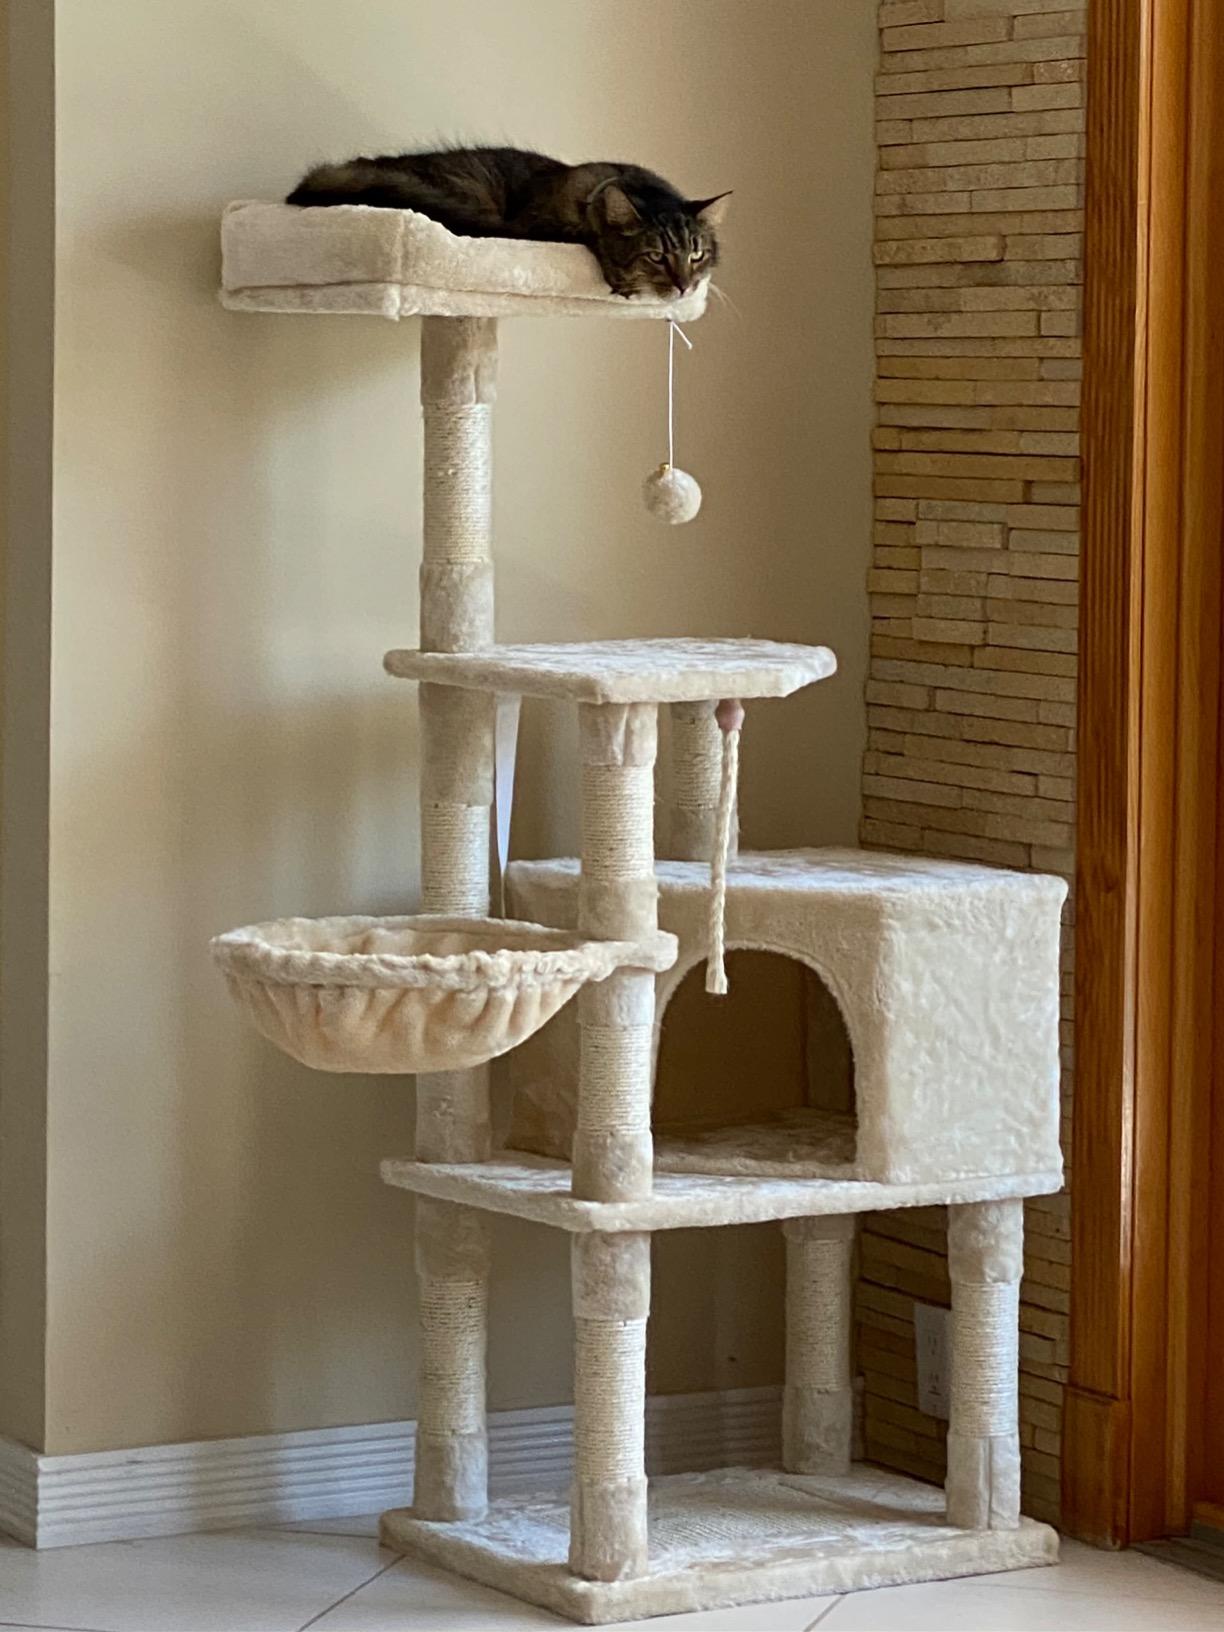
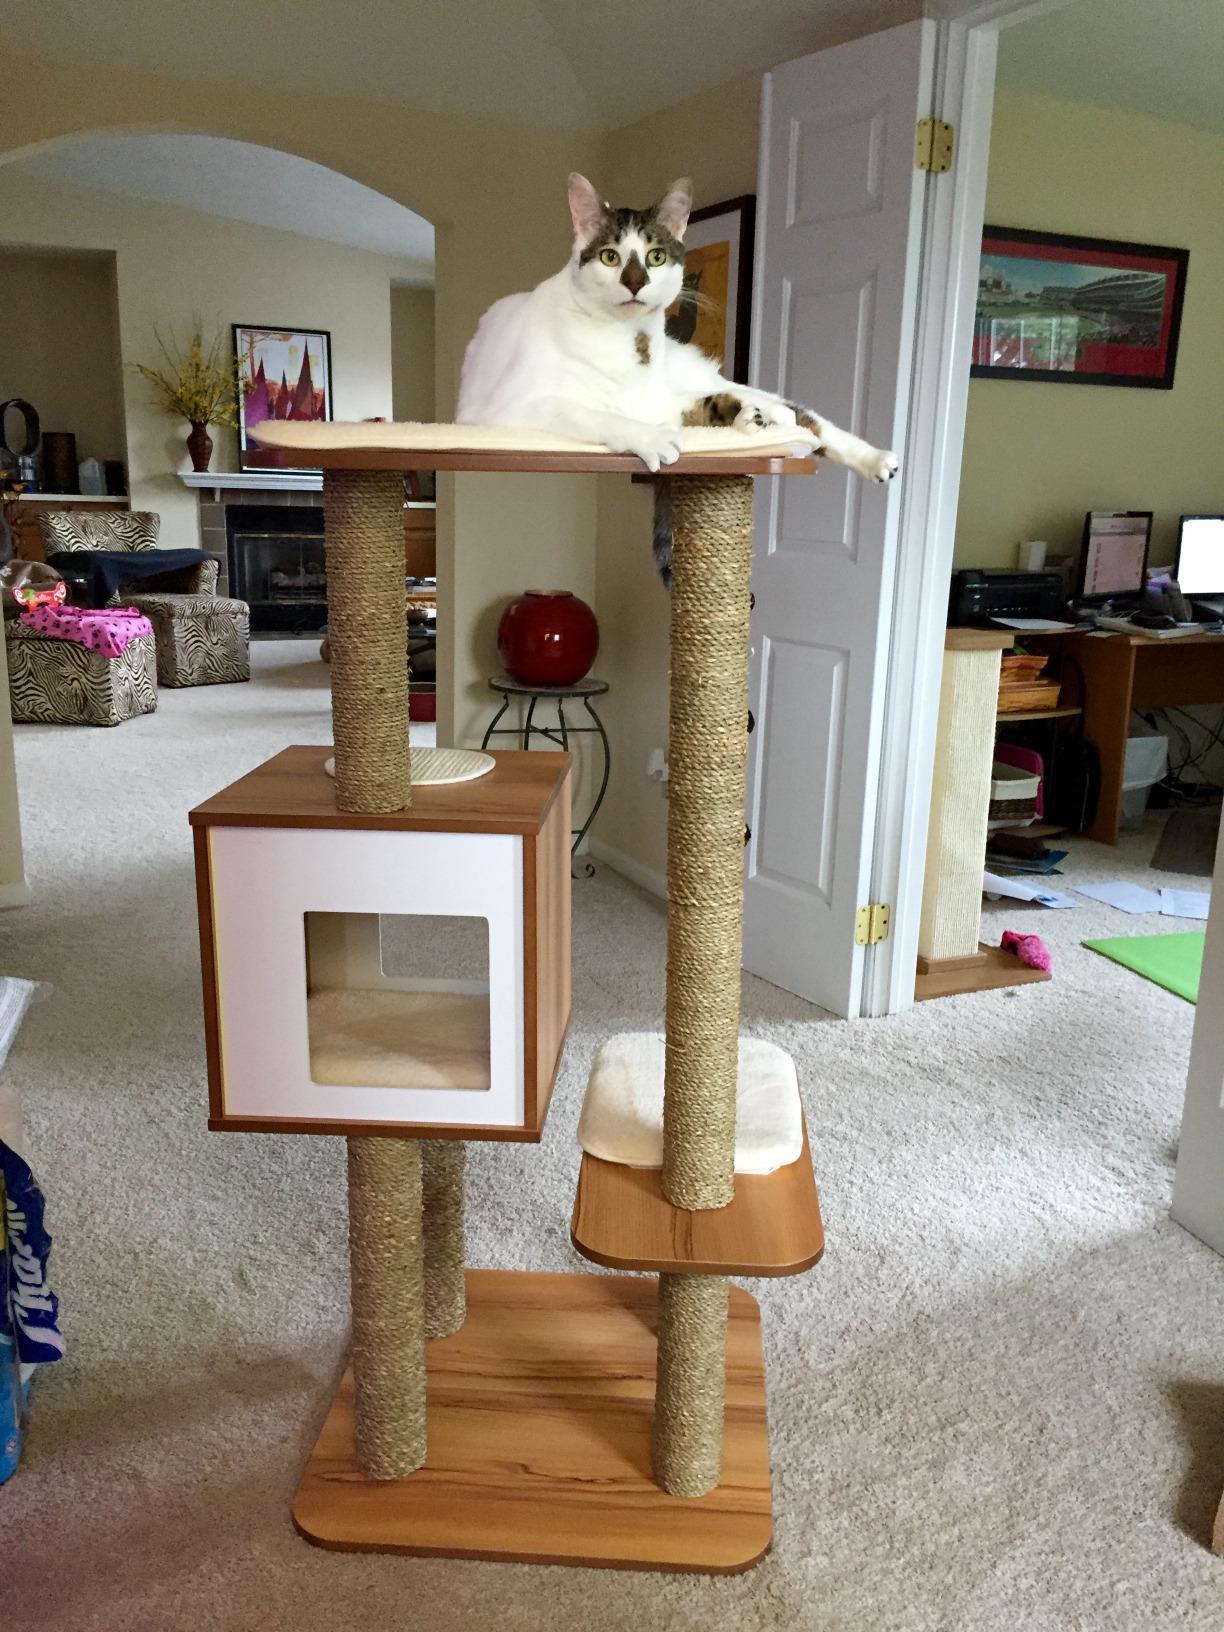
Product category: items_cat tree
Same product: no